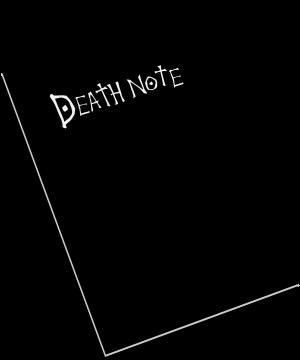
Death Note est un shōnen manga écrit par Tsugumi Ōba et dessiné par Takeshi Obata. Il est prépublié dans le magazine Weekly Shōnen Jump de décembre 2003 à mai 2006, par la suite publié en douze tankōbon depuis mai 2004 jusqu'à octobre 2006 par Shūeisha. La version française est éditée par Kana de janvier 2007 jusqu'à octobre 2008.